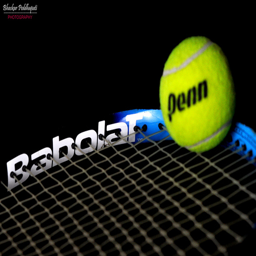
A tennis ball sits on a tennis racket.
A tennis ball sitting on a tennis racket.
a close up of a ball on a racket
A Babolat Tennis Racquet with a ball sitting on it.
A stunning photograph of a racket and a tennis ball.